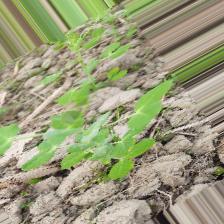
Label: Powdery Mildew